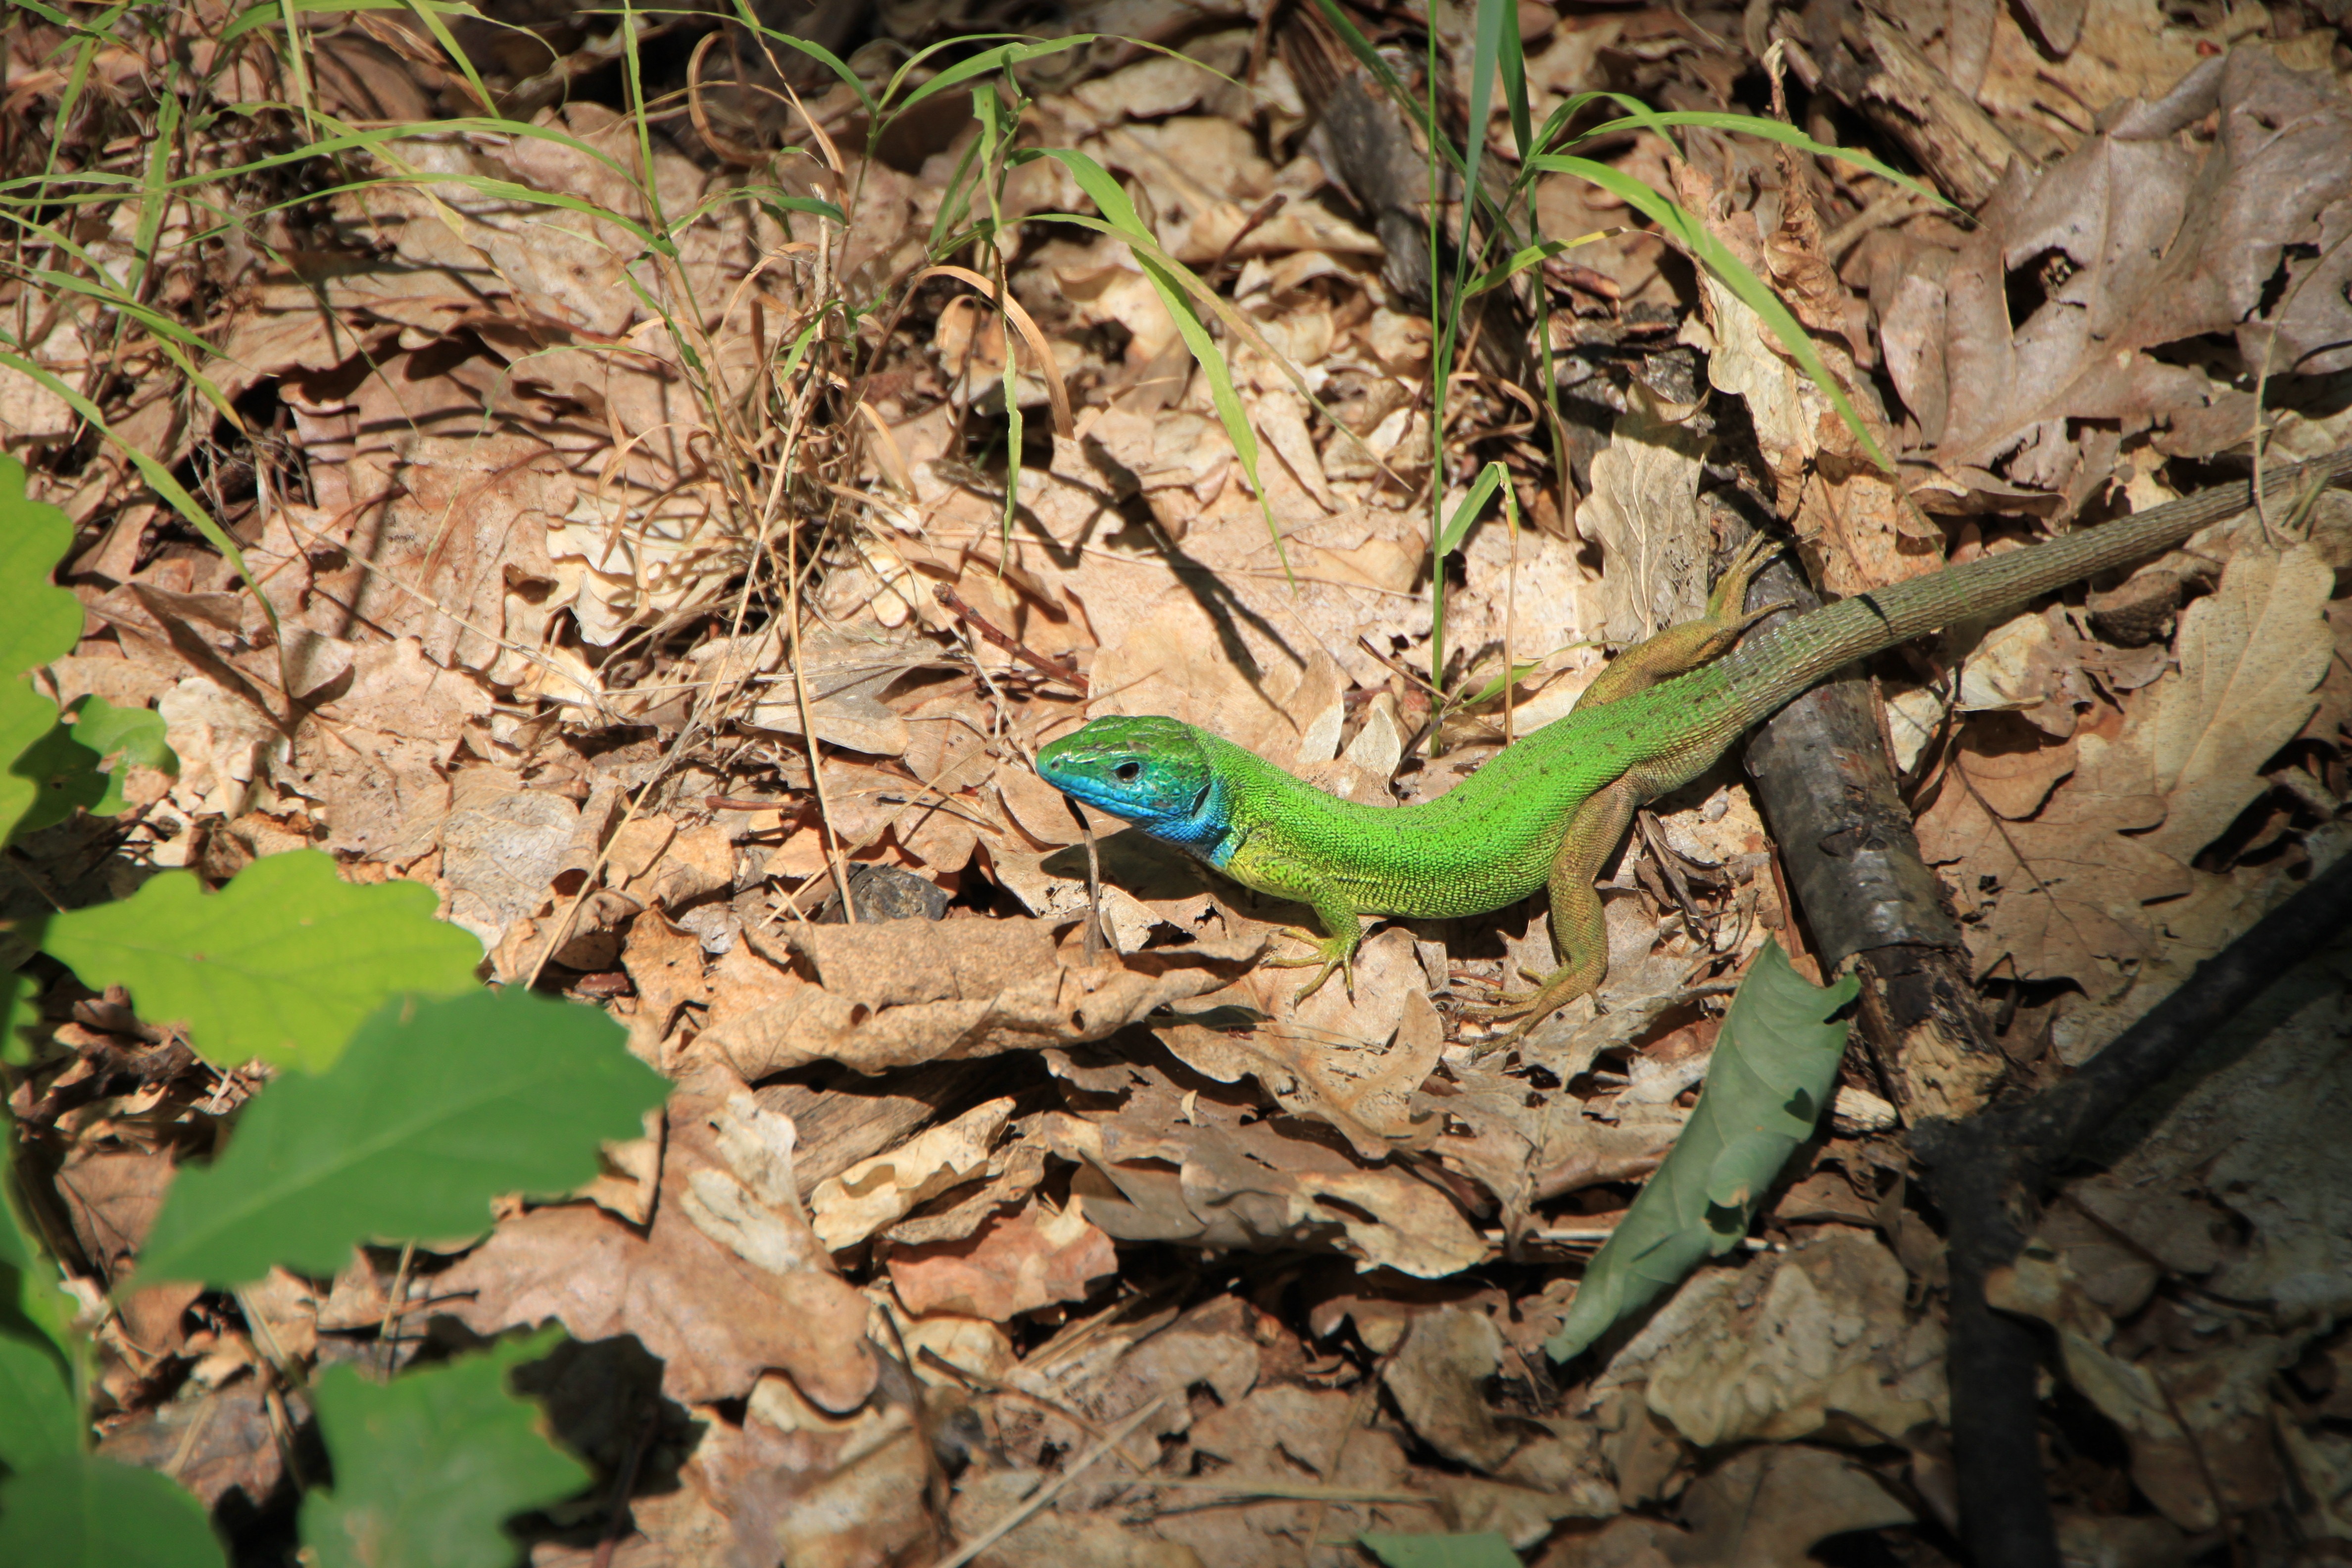
forest, wildlife, green, blue, reptile, amphibian, fauna, lizard, camouflage, animals, snake, lacerta, viridis, scaled reptile, lacertidae